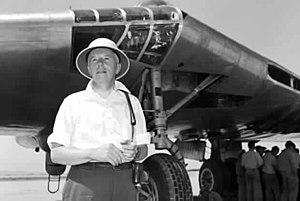
John Knudsen Northrop, dit Jack Northrop, né le 10 novembre 1895 à Newark et décédé le 18 février 1981 est un constructeur aéronautique américain.